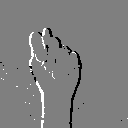
ASL letter: t